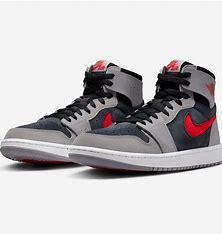
Brand: Nike
Model: 1